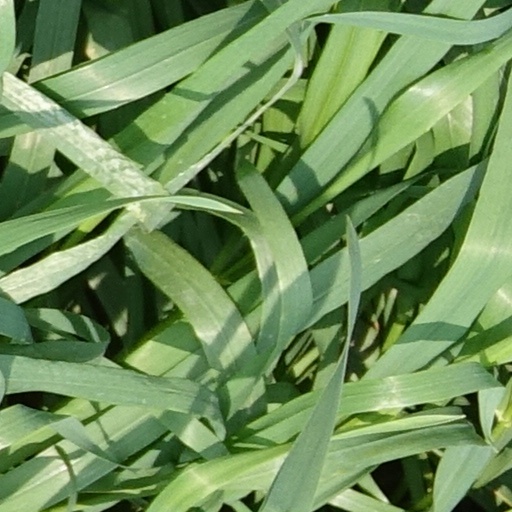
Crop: wheat